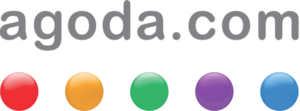
Agoda
Agoda.com
Agoda er et online rejsebureau, der er specialiseret i at tilbyde reservationer af hoteller over hele verden, især i Asien. Dets hovedkvarter ligger i Singapore og har større forretningsaktiviteter i Bangkok, Kuala Lumpur, Tokyo, Sydney, Hongkong og Budapest samt yderligere supportkontorer i større byer i Asien, Afrika, Mellemøsten, Europa og Nord-/Sydamerika.